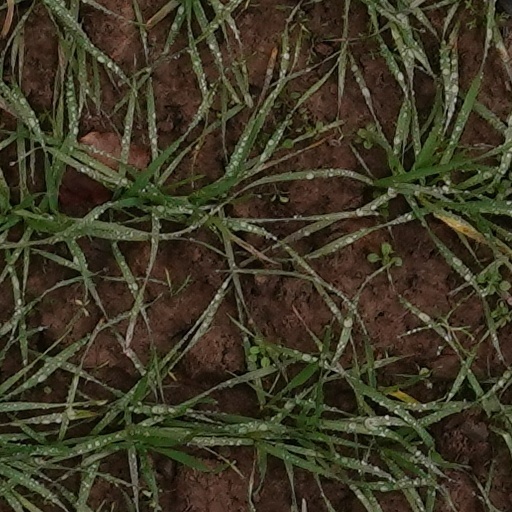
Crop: wheat